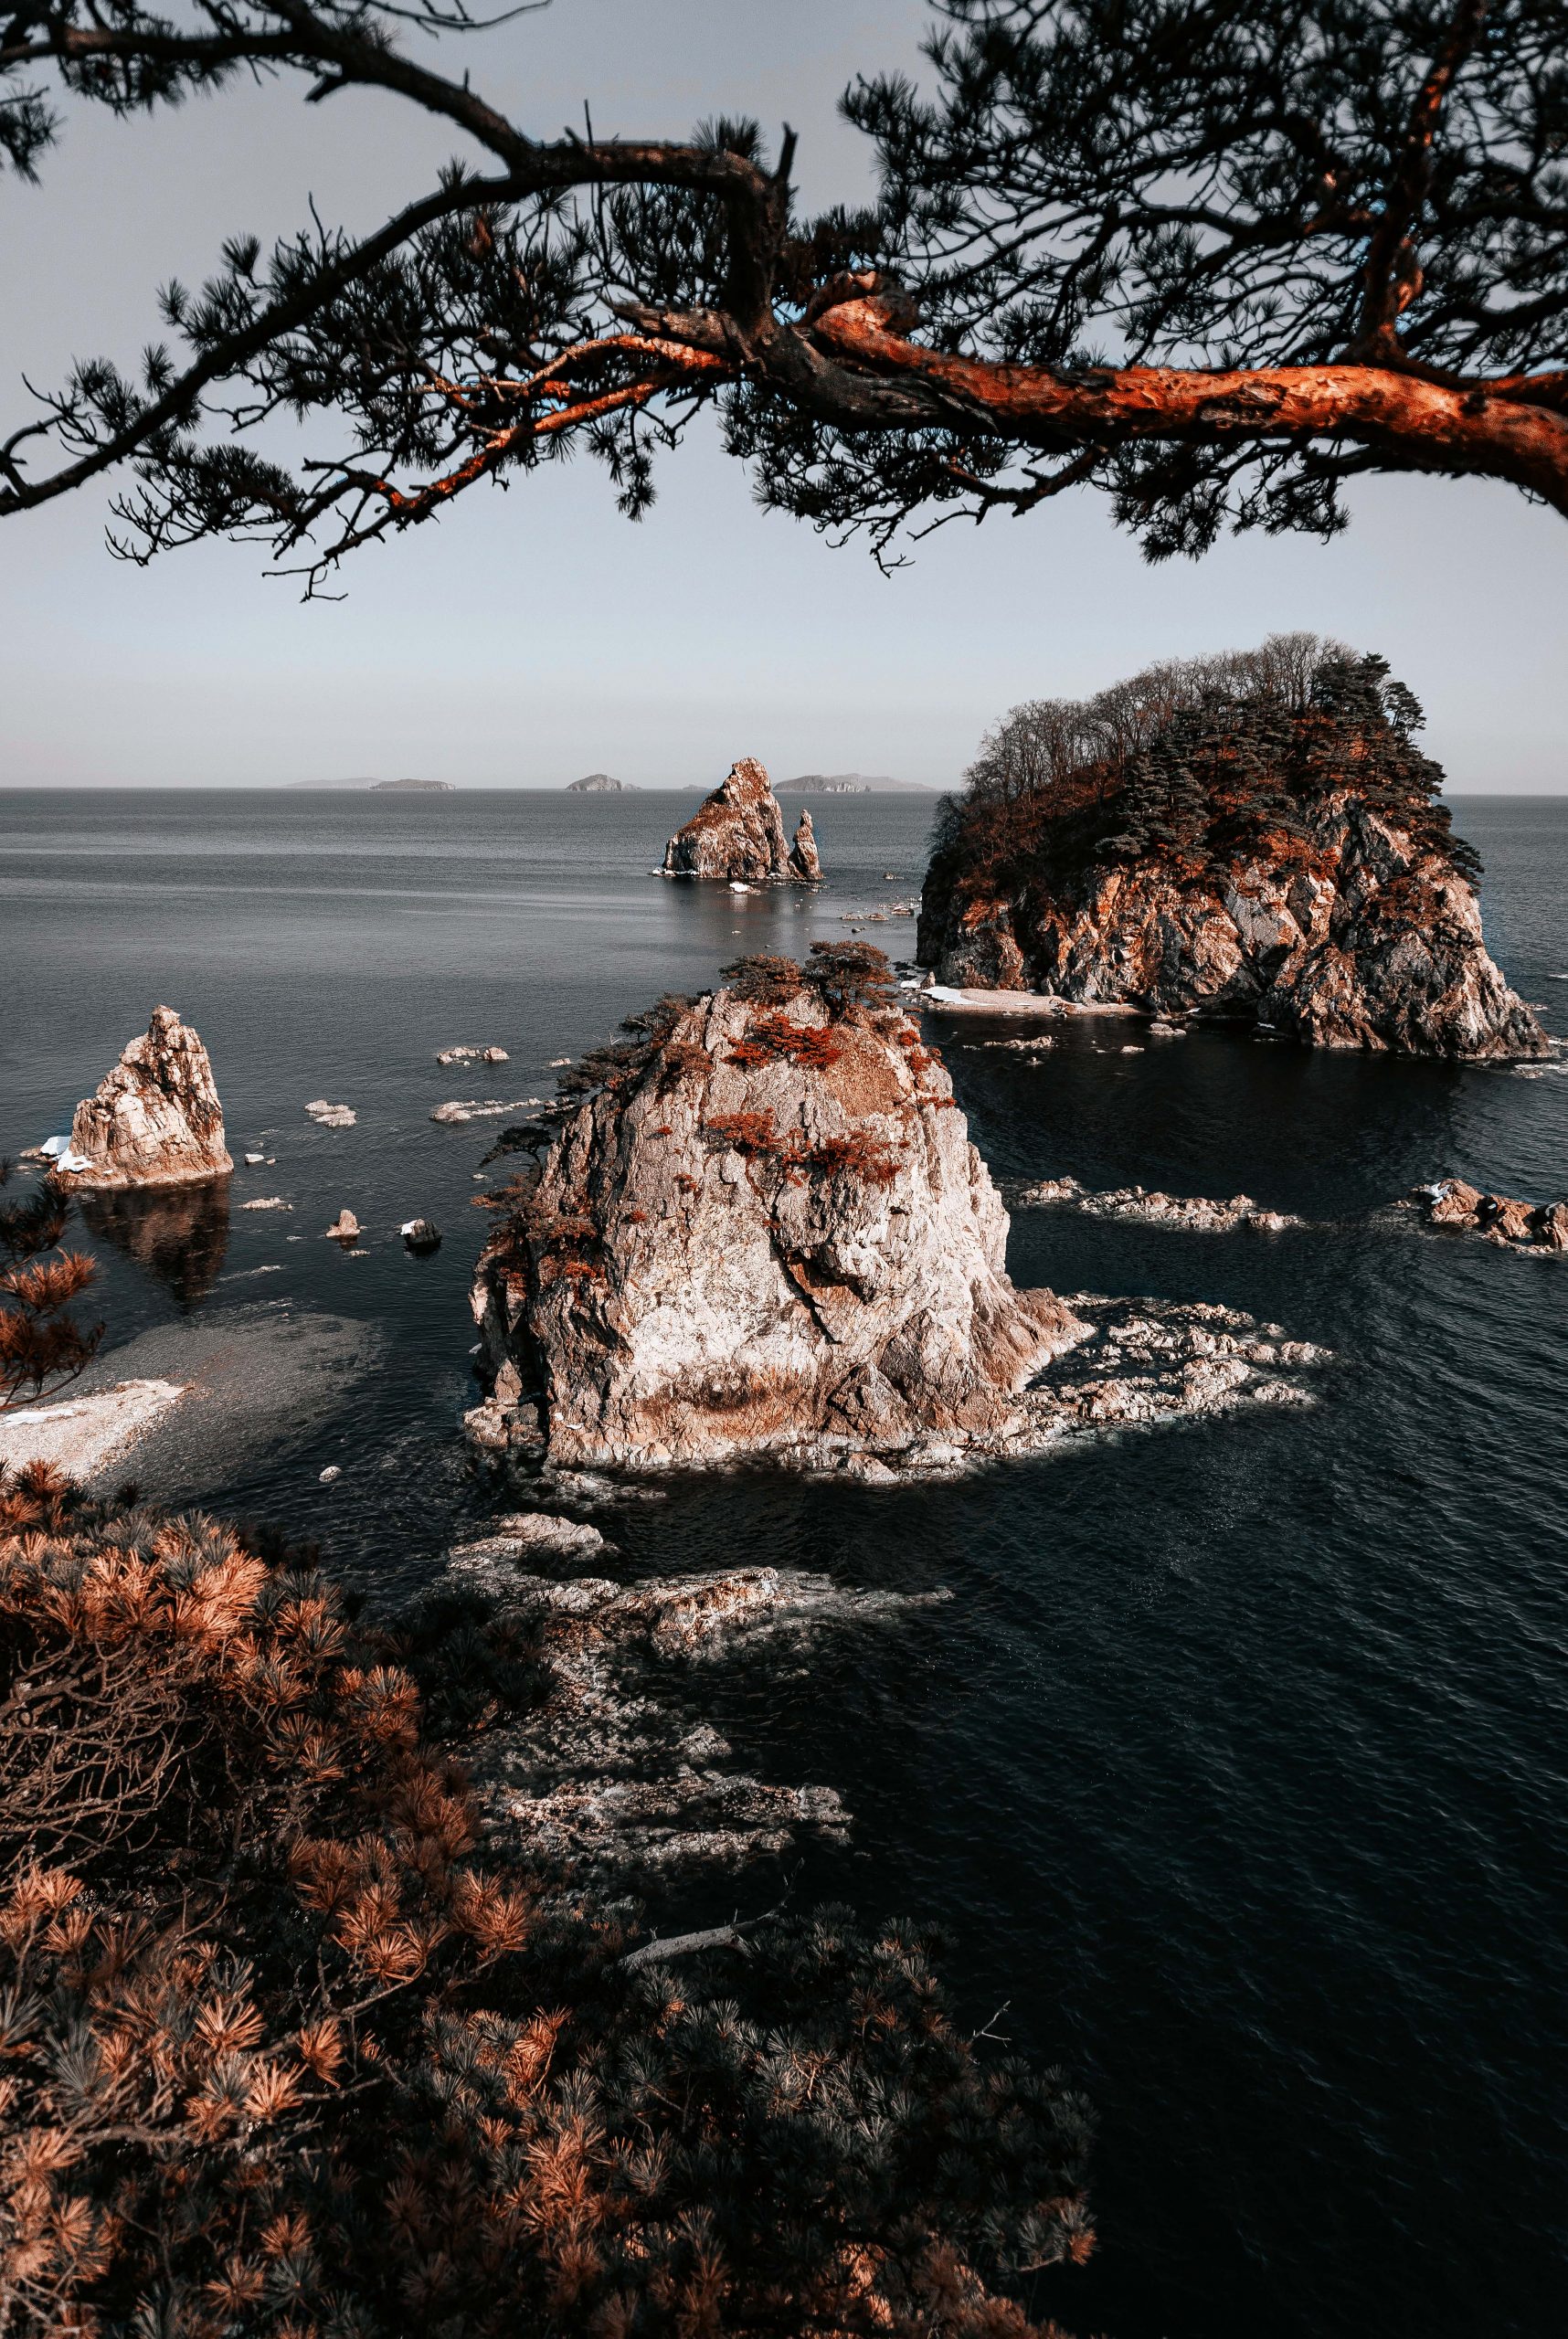
water, sky, plant, azure, world, natural landscape, wood, body of water, coastal and oceanic landforms, tree, lake, trunk, terrain, horizon, formation, landscape, headland, calm, shore, twig, island, cloud, rock, geology, klippe, coast, reflection, ocean, tropics, sound, bedrock, wind wave, bay, cape, winter, outcrop, evening, wave, skerry, islet, inlet, tourism, promontory, cliff, sea, vacation